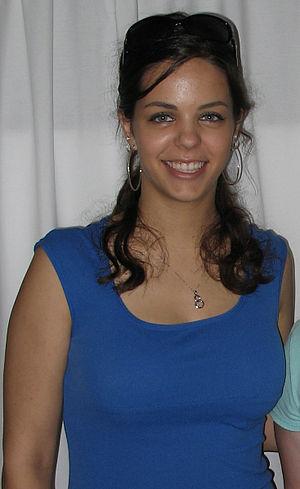
Melissa Adaleigh McIntyre est une actrice canadienne née le 31 mai 1986 à Port Colborne, en Ontario.